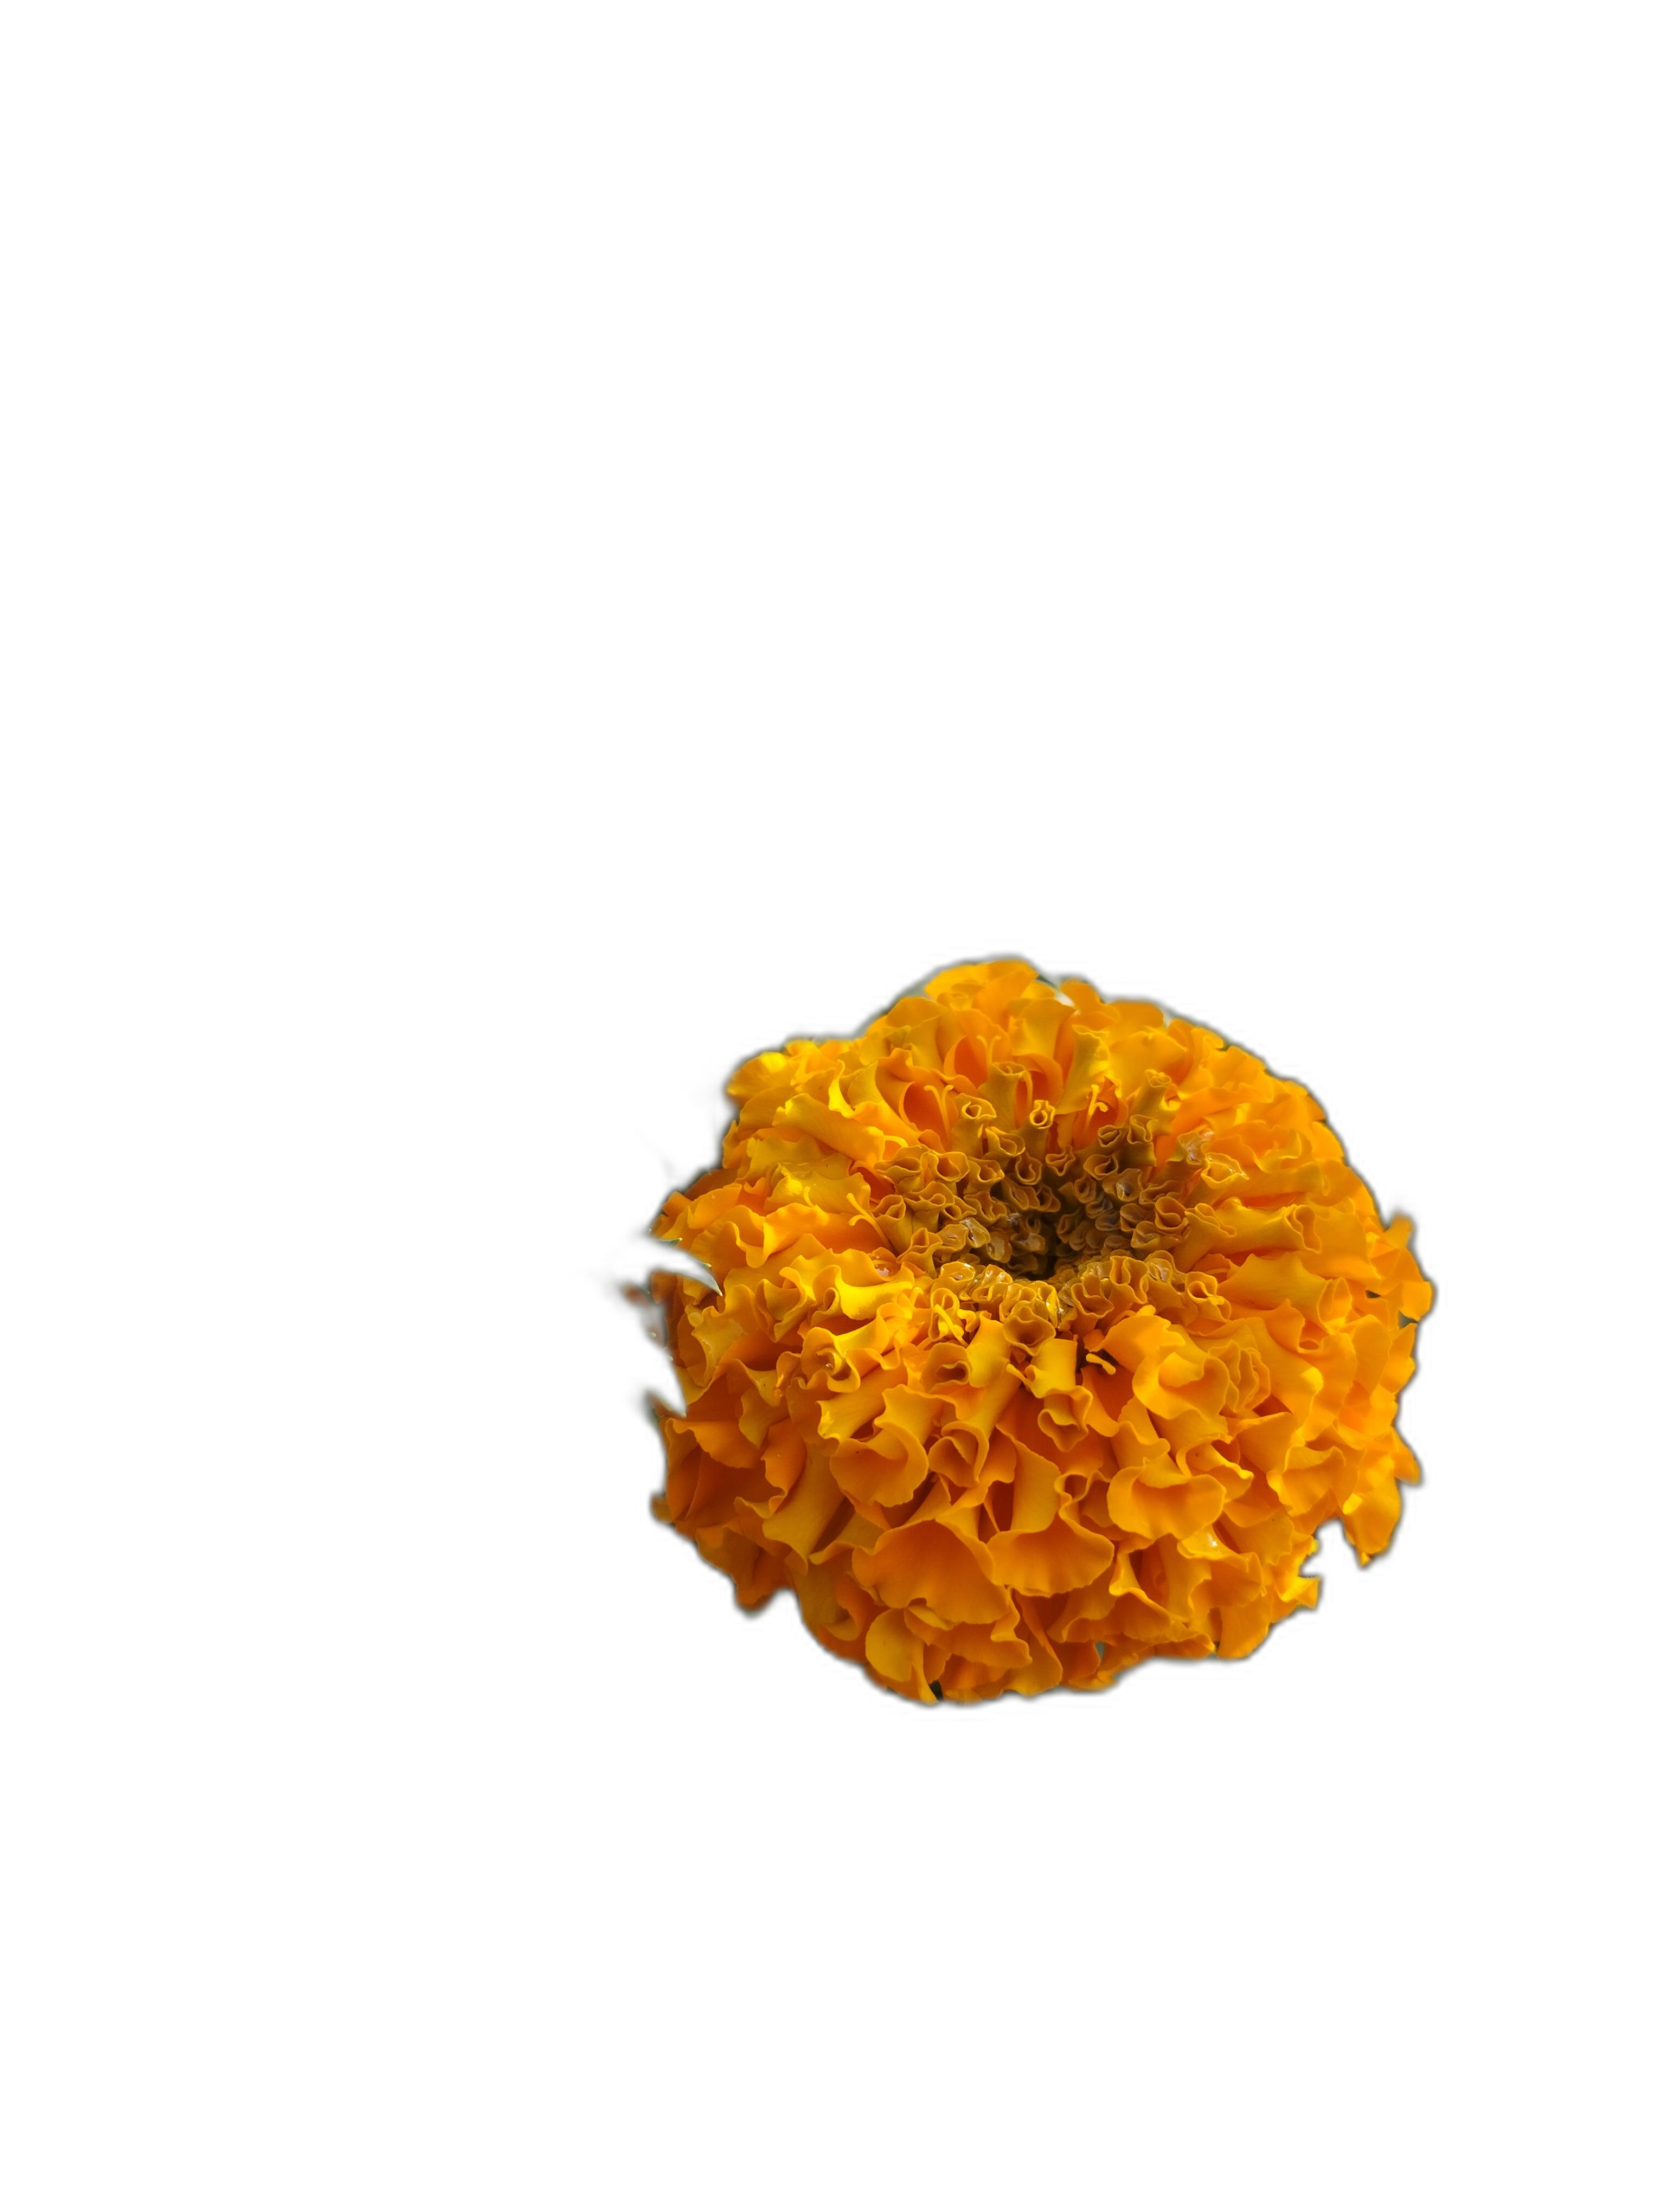
Label: Marigold